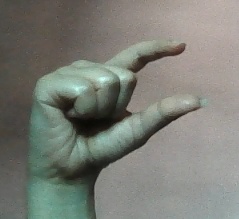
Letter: dal